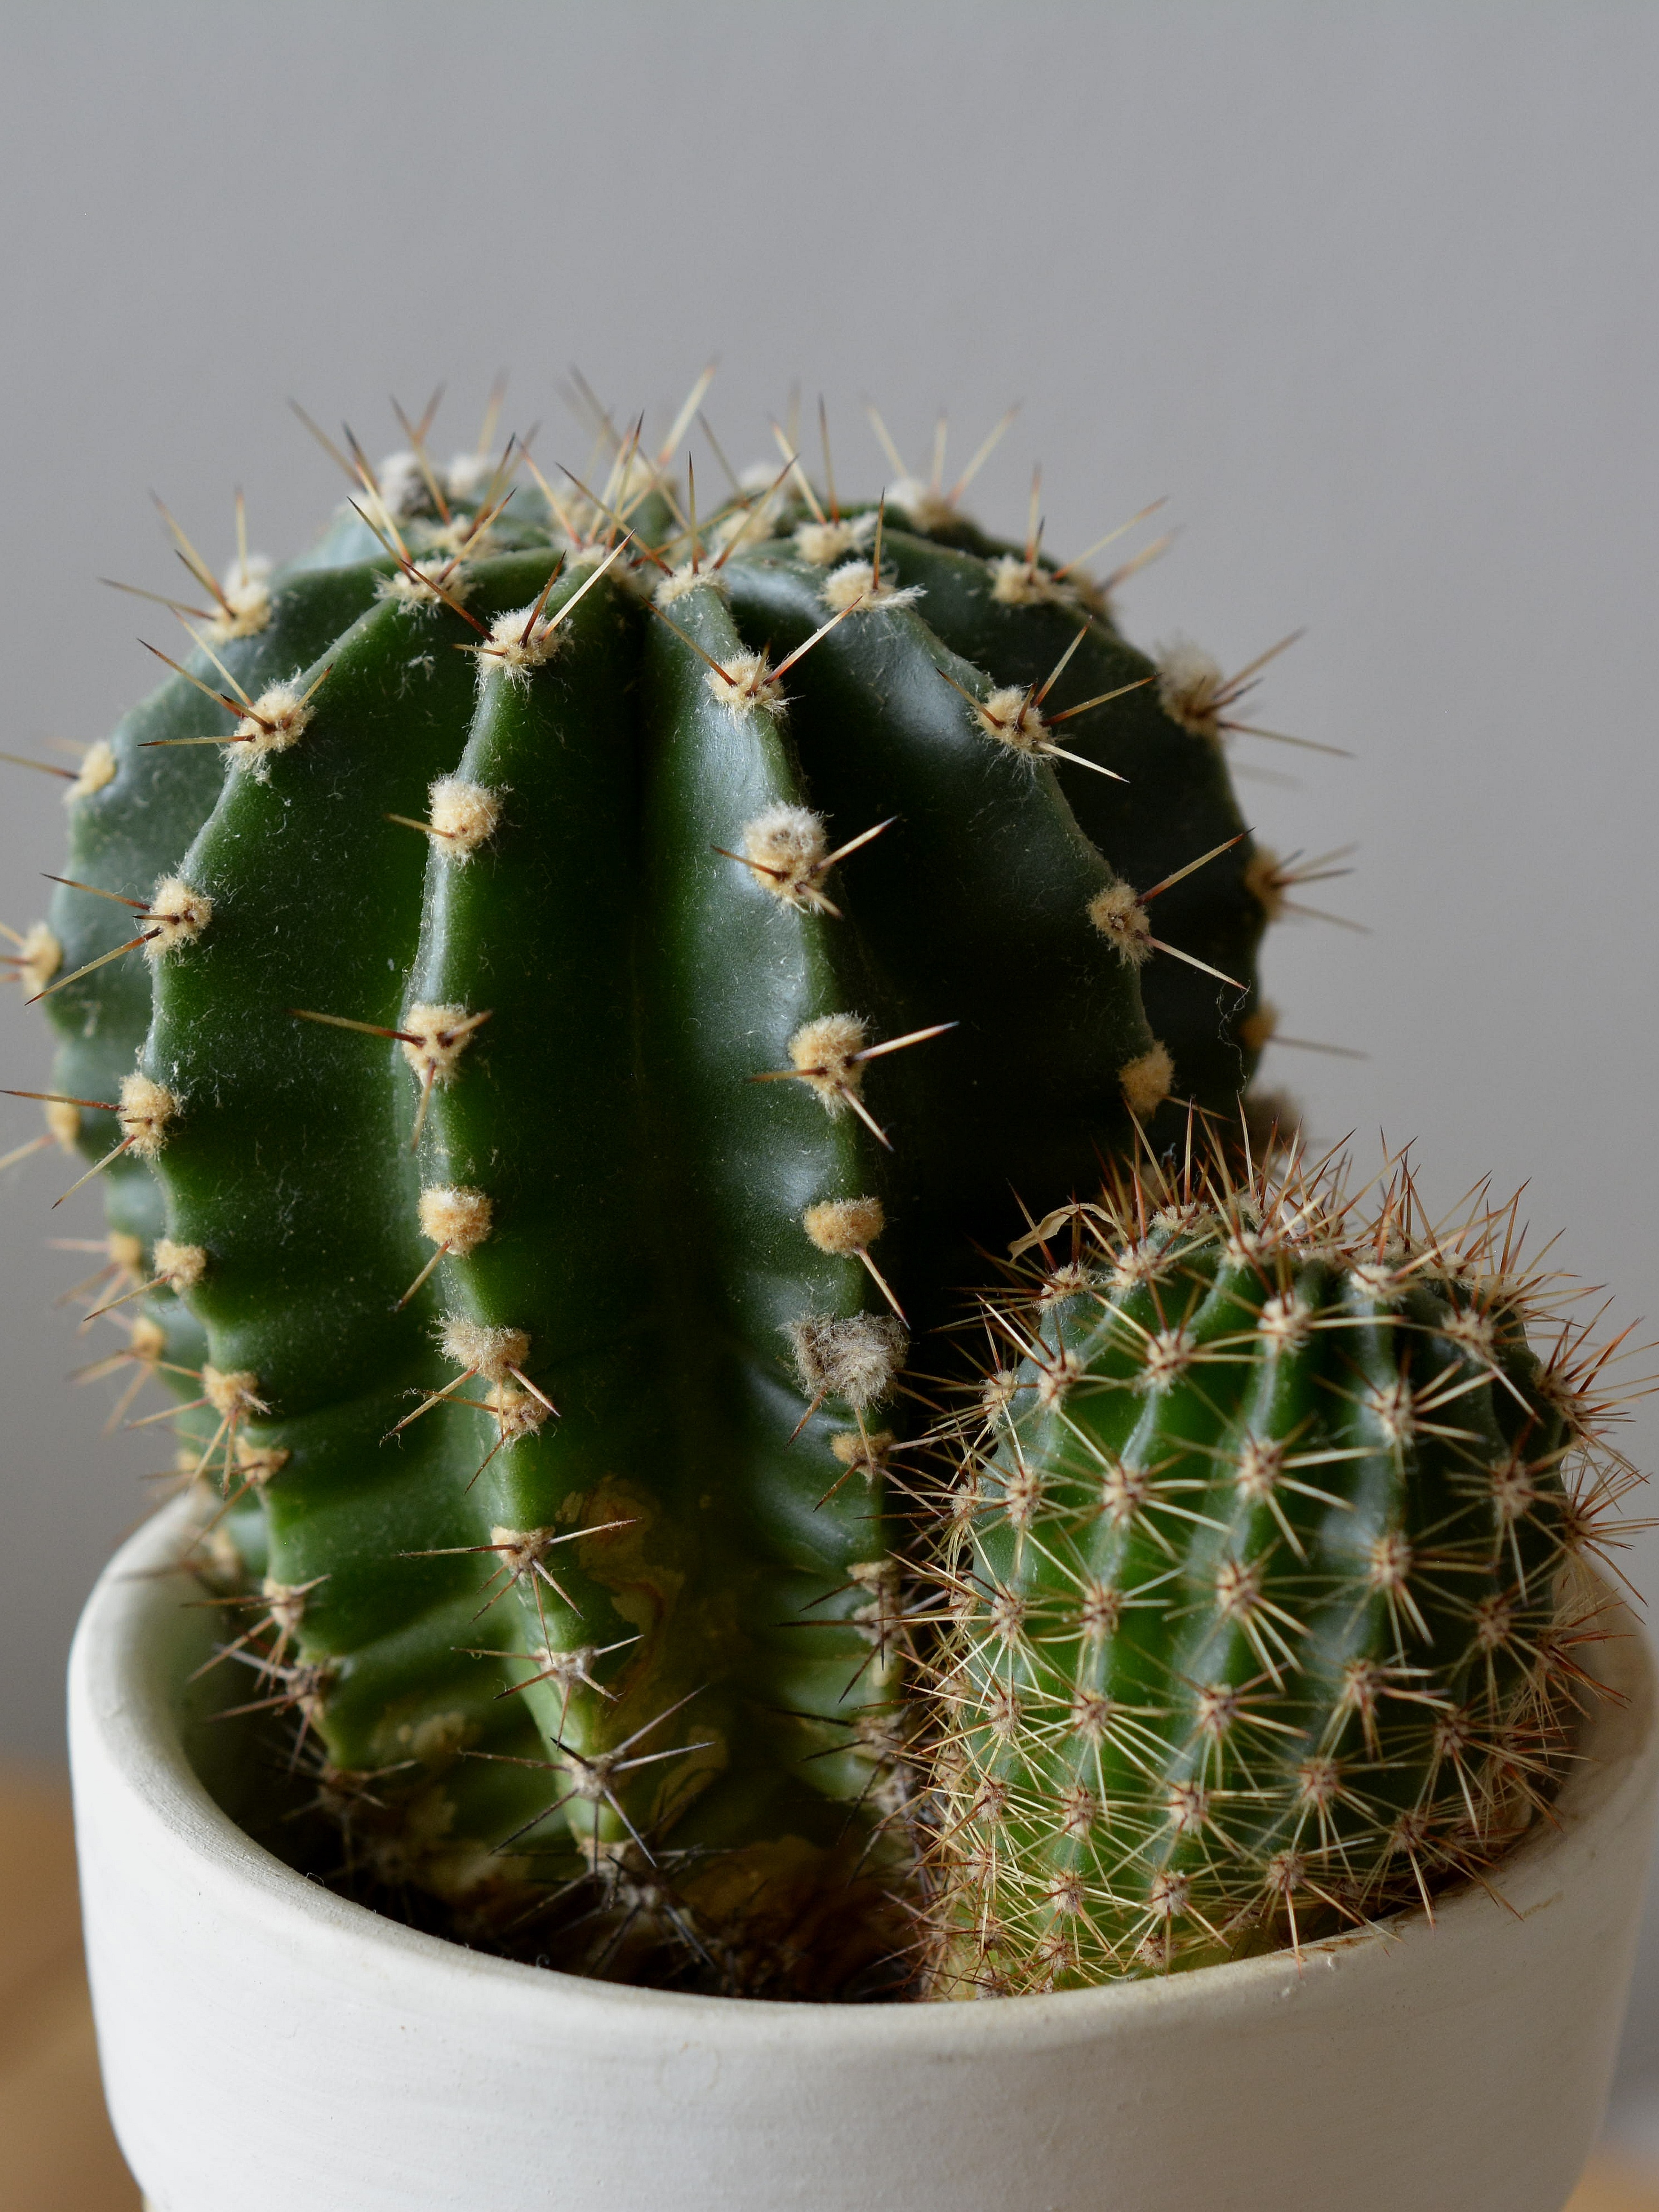
cactus, plant, flower, green, botany, potted plant, caryophyllales, spur, flowering plant, plant stem, land plant, thorns spines and prickles, hedgehog cactus, acanthocereus tetragonus, san pedro cactus